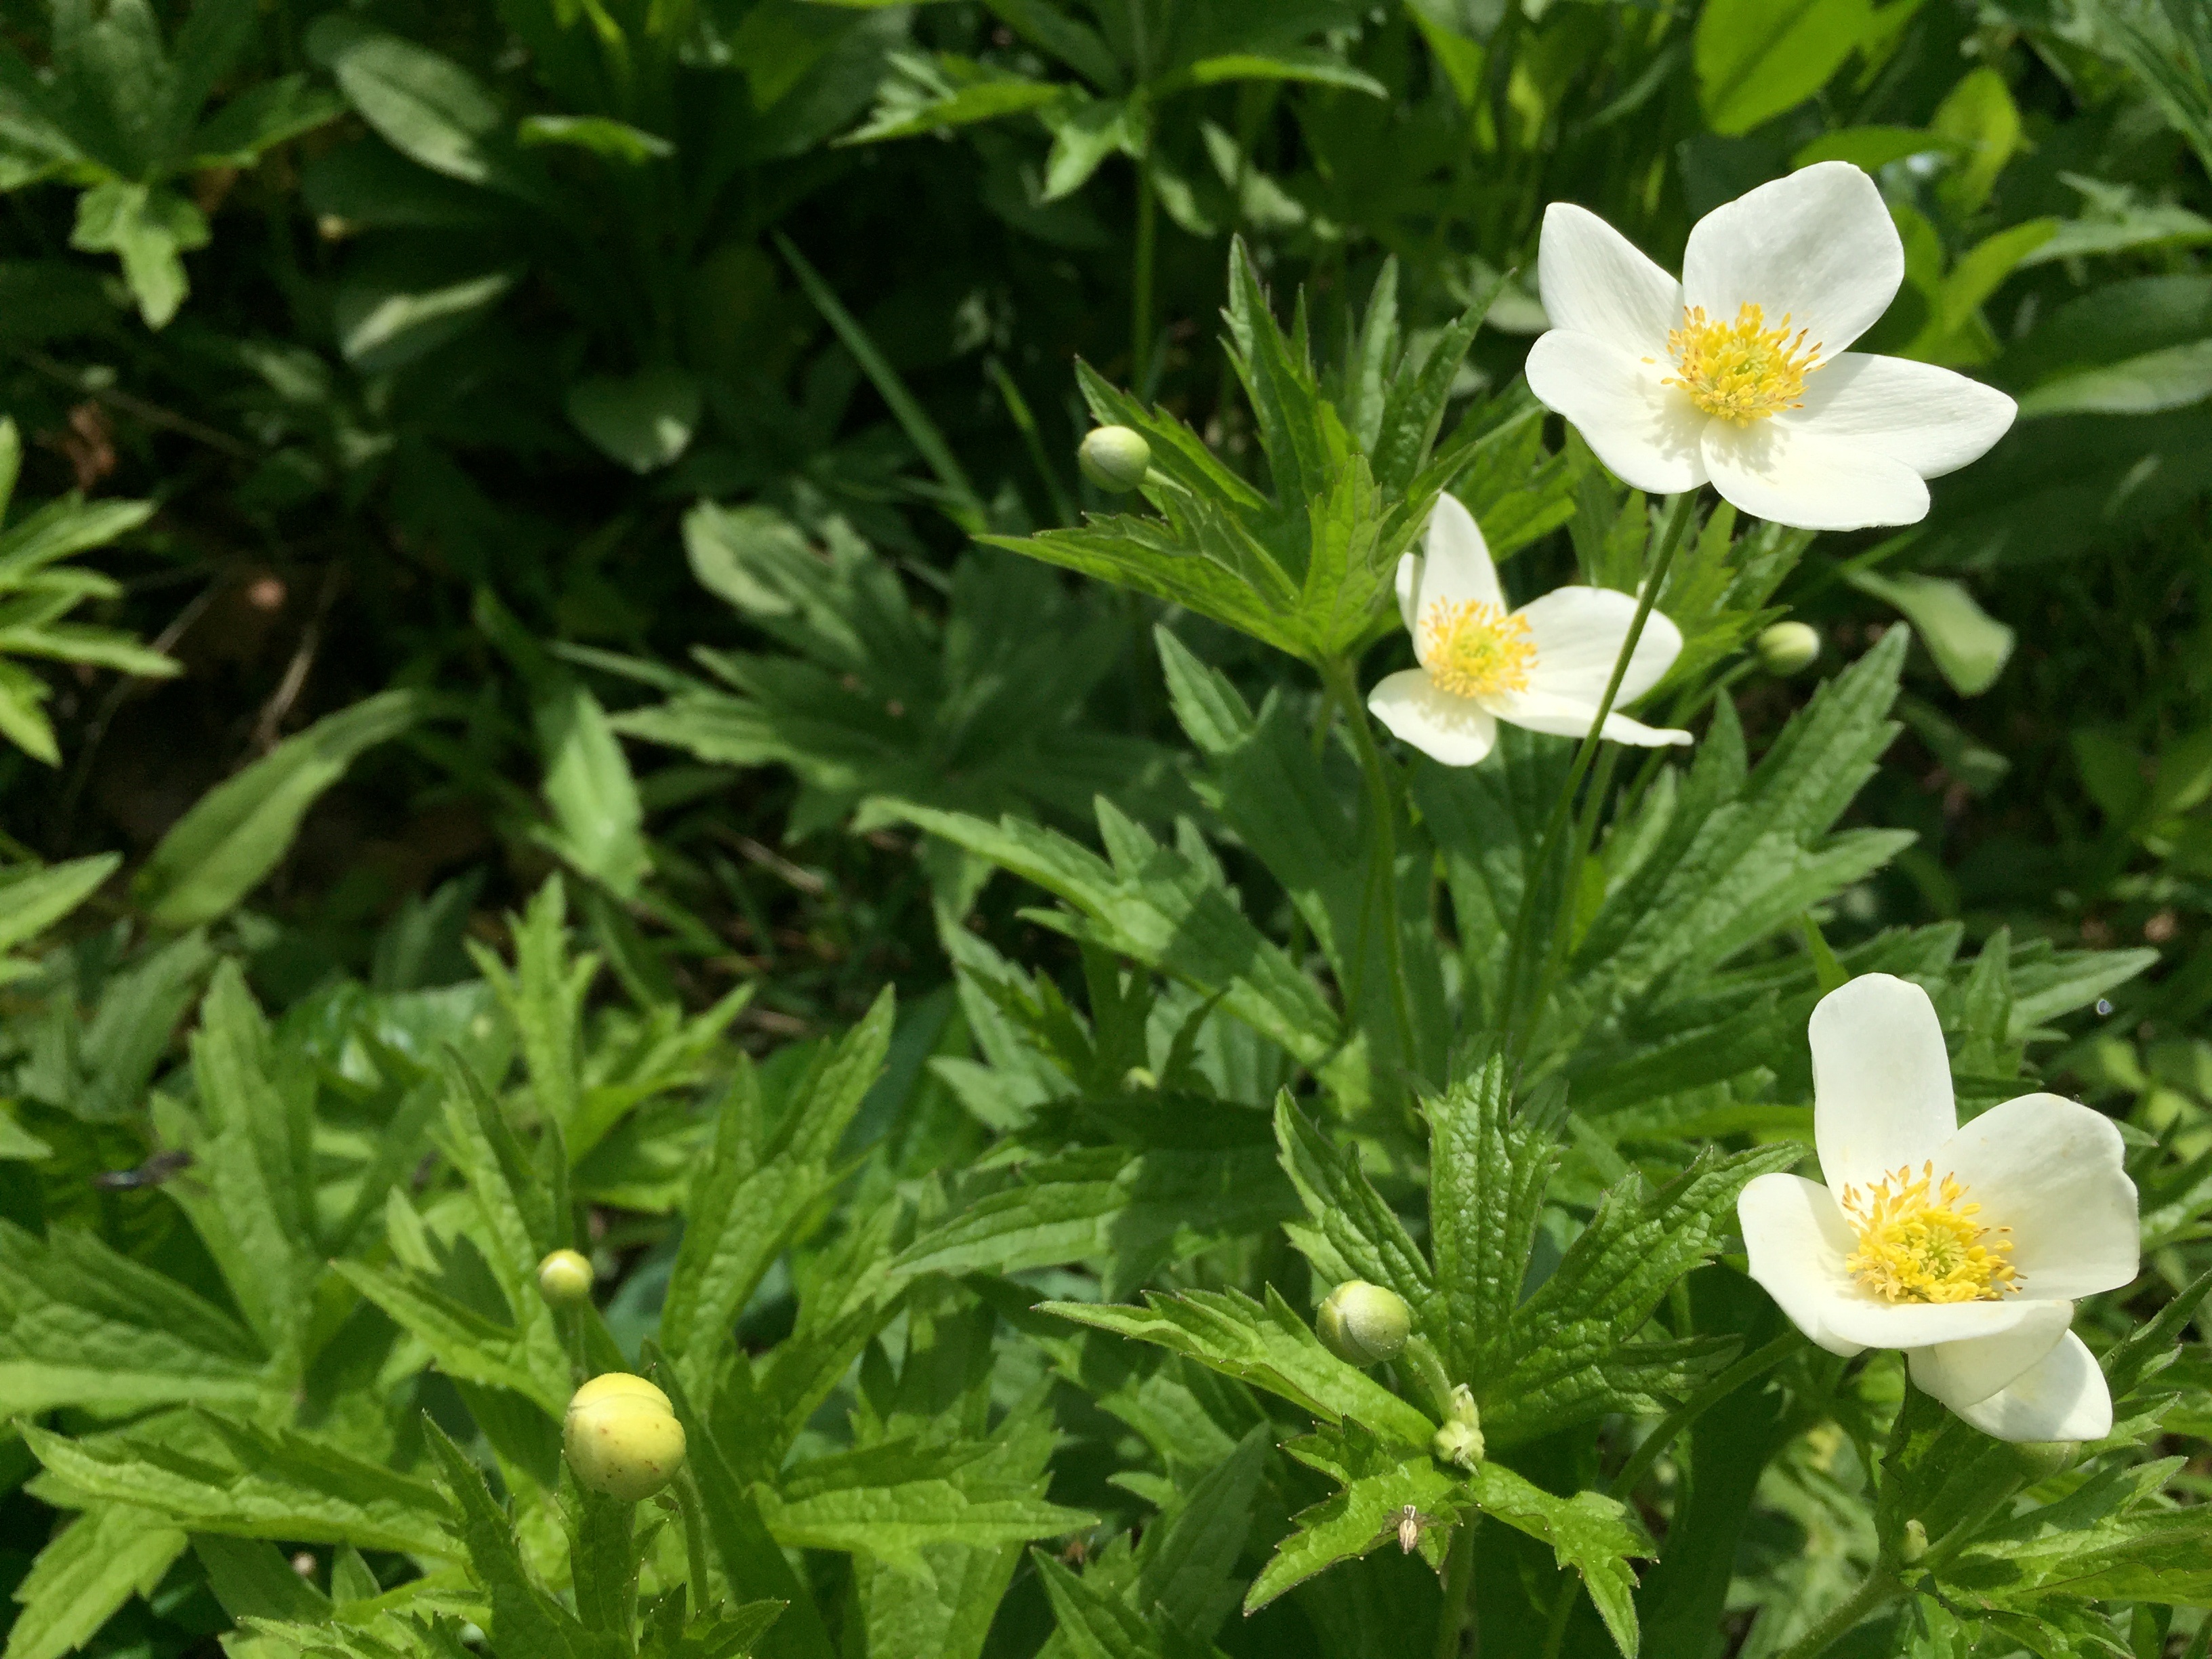
nature, blossom, plant, white, lawn, meadow, flower, summer, daisy, spring, garden, flora, botanical, white flower, wildflower, beautiful, blooms, bud, anemone, evening primrose, flowering plant, land plant, common tormentil